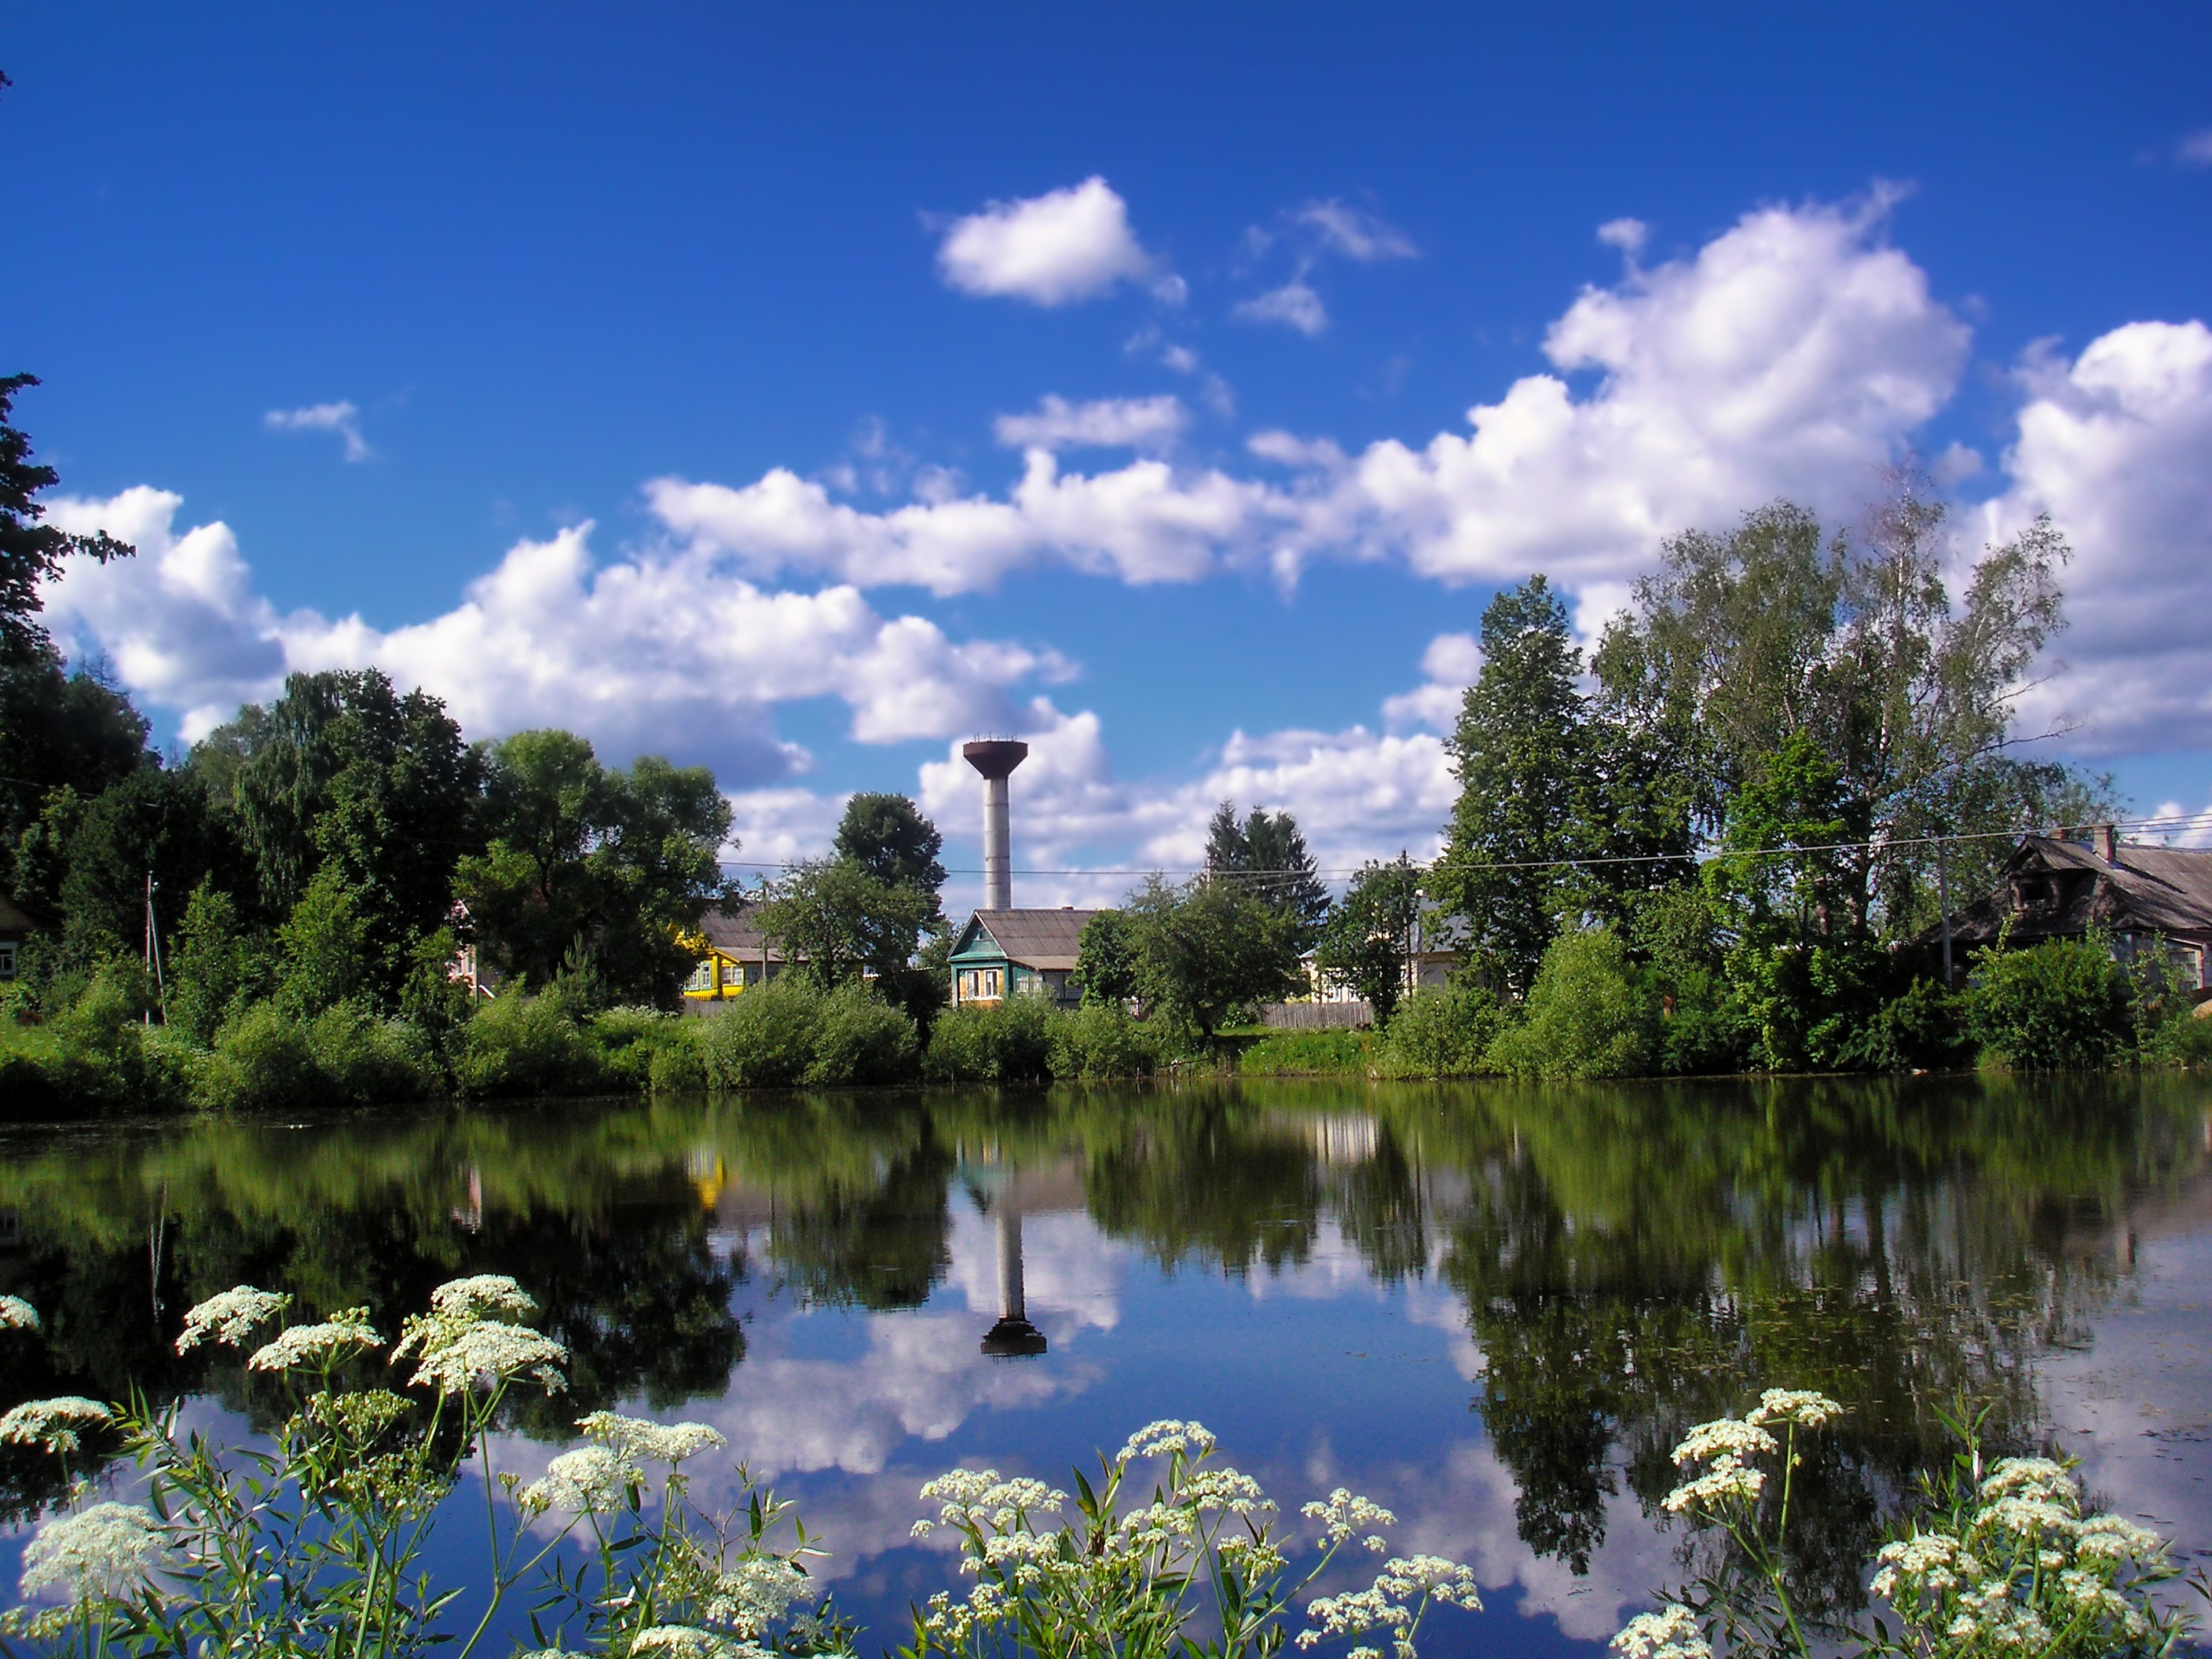
landscape, tree, water, nature, grass, cloud, sky, meadow, flower, lake, river, summer, pond, spring, reflection, scenic, park, garden, plants, trees, outside, clouds, wetland, reflections, estate, russia, ecosystem, sinyovo